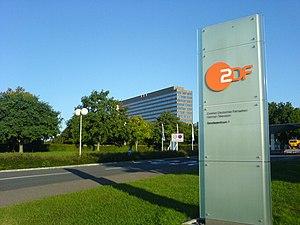
Centre des émissions 1 de ZDF à Mayence